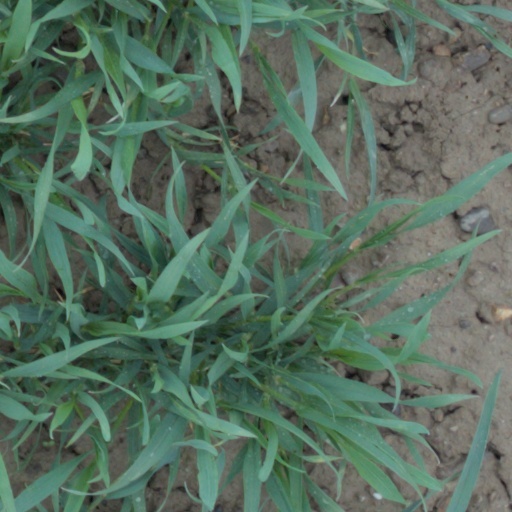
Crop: wheat